Hermine Braunsteiner

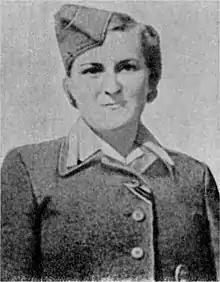
Braunsteiner during her time in the SS

Hermine Braunsteiner Ryan (July 16, 1919 – April 19, 1999) was an Austrian SS "Helferin" and female camp guard at Ravensbrück and Majdanek concentration camps. She was the first Nazi war criminal to be extradited from the United States to face trial in West Germany. Braunsteiner was known to prisoners of Majdanek concentration camp as the "Stomping Mare" and was said to have beaten prisoners to death, thrown children by their hair onto trucks that took them to be murdered in gas chambers, hanged young prisoners and stomped an old prisoner to death with her jackboots.